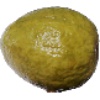
Label: Guava 1